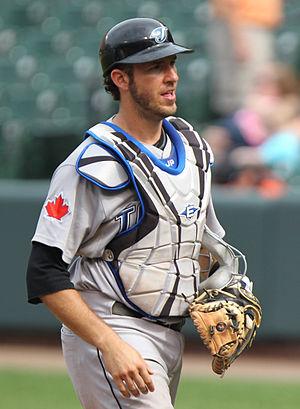
Jonathan Paul Arencibia est ancien un receveur de baseball.